Mauerbach Charterhouse

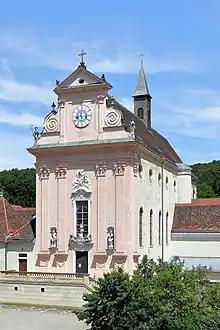
Carthusian church

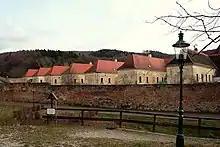
Monks' cells

Mauerbach Charterhouse, in Mauerbach on the outskirts of Vienna, Austria, is a former Carthusian monastery, or charterhouse. Founded in 1314 and rebuilt in the 17th and 18th centuries, the Baroque monastic complex is one of the most important structures of its kind in Austria. Since 1984 the former charterhouse has been undergoing restoration by the Austrian Federal Monuments Office (""Österreichischer Bundesdenkmalamt"" or BDA), which has its workshops there.